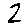
Label: 2